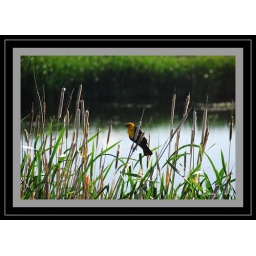
There were numerous Yellow Headed Blackbirds in Monte Vista Wildlife Refuge. We enjoyed many water birds there.